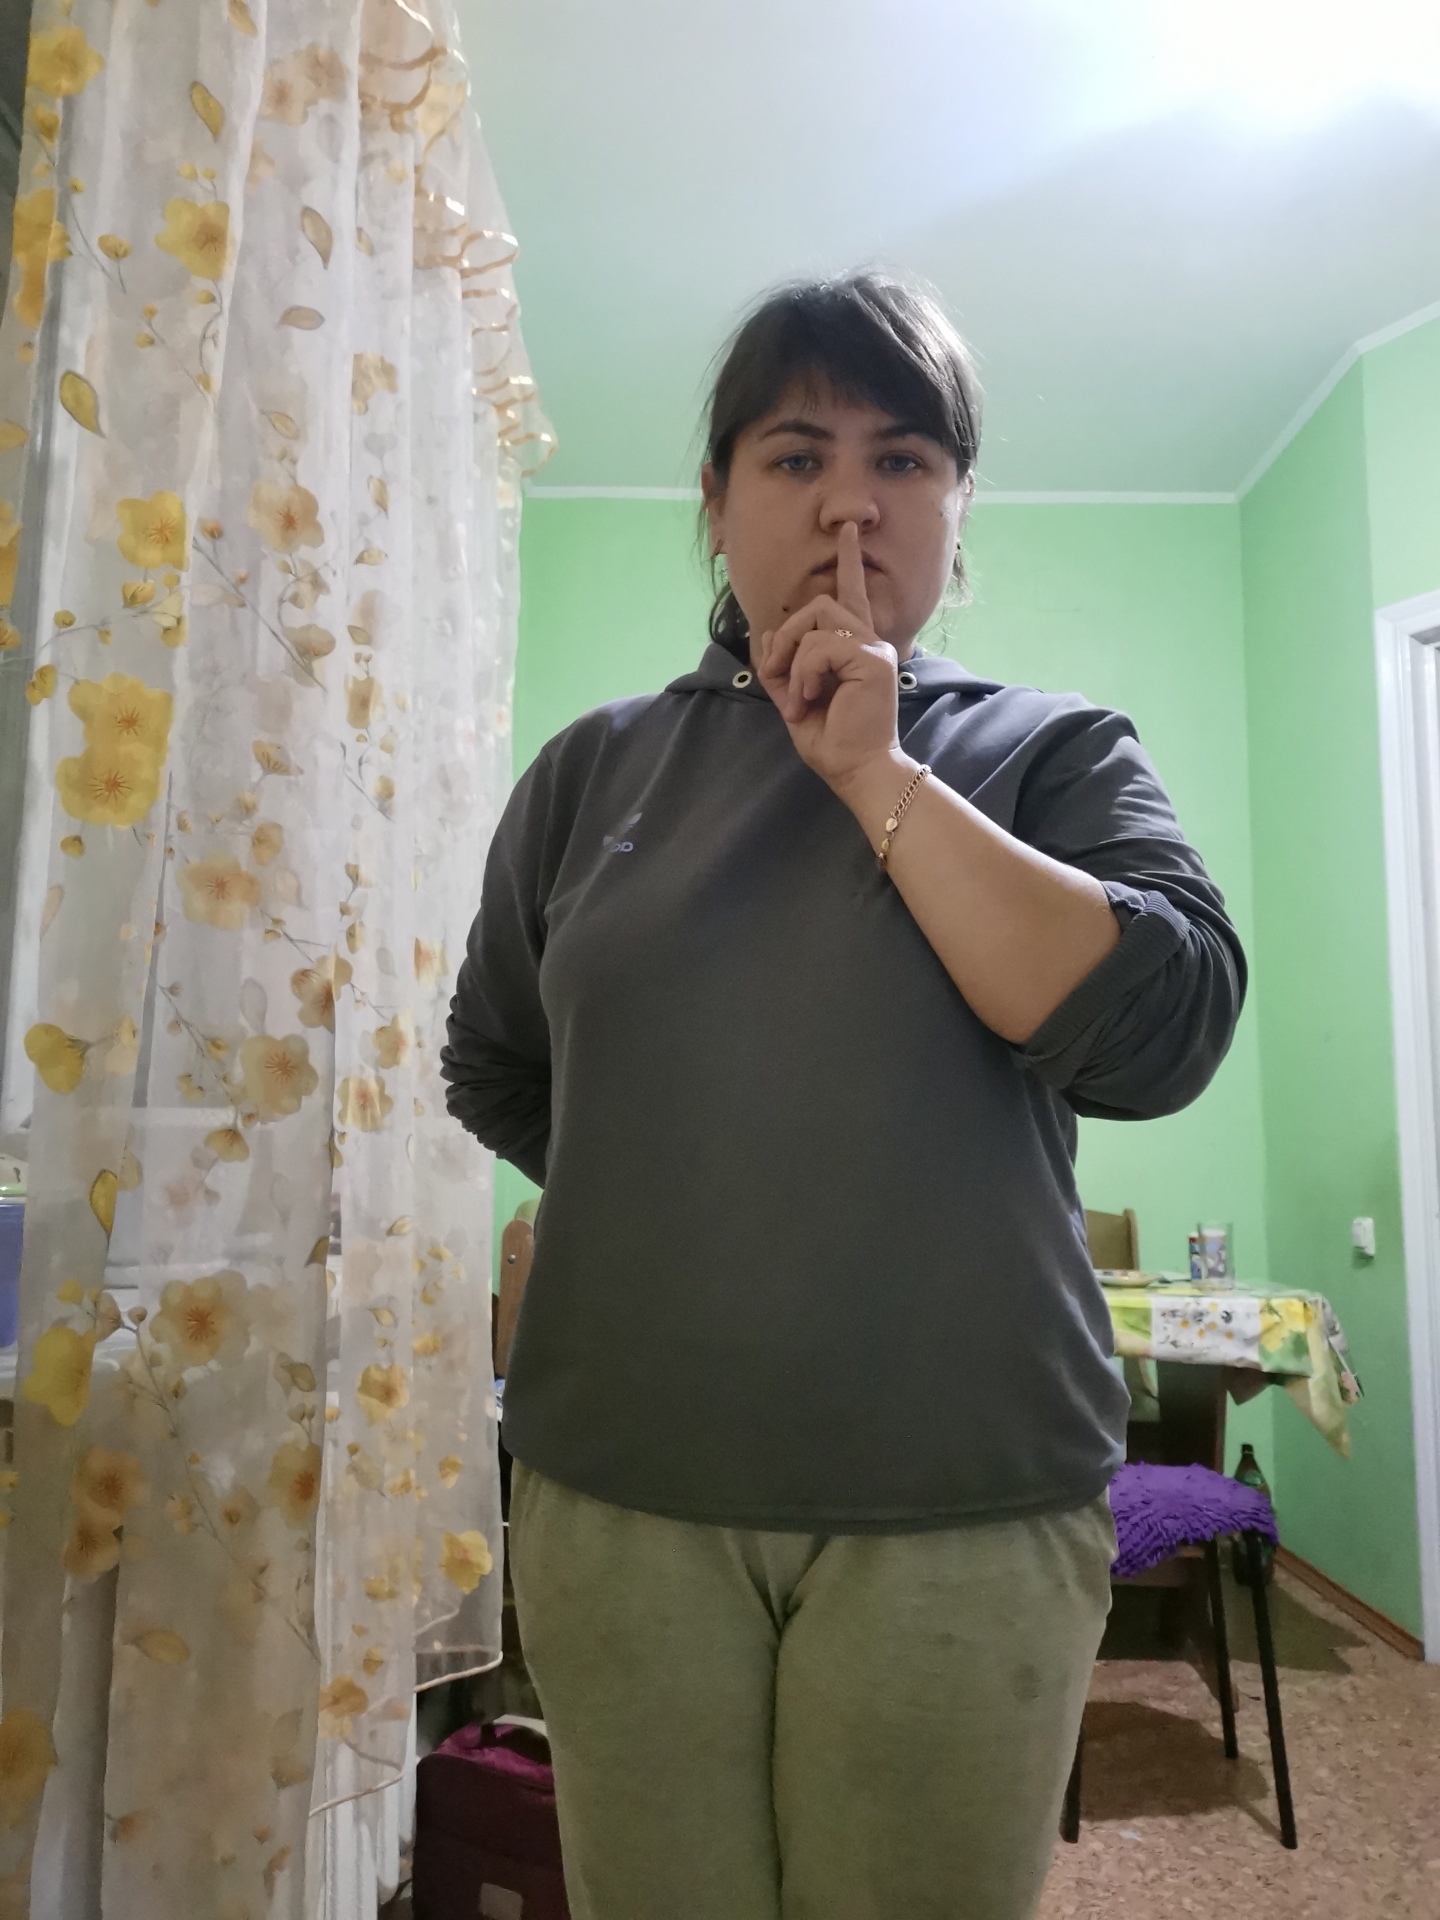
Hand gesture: mute